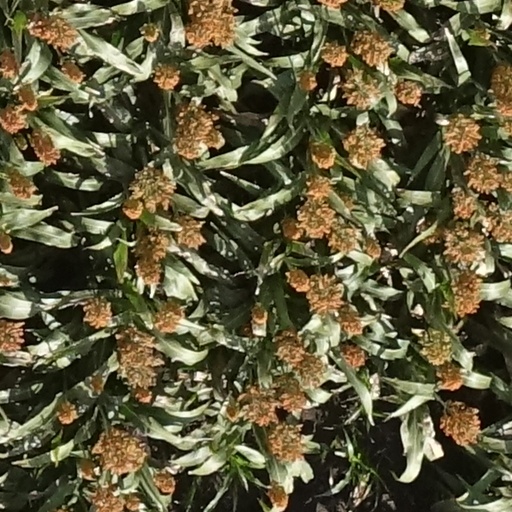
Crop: sorghum